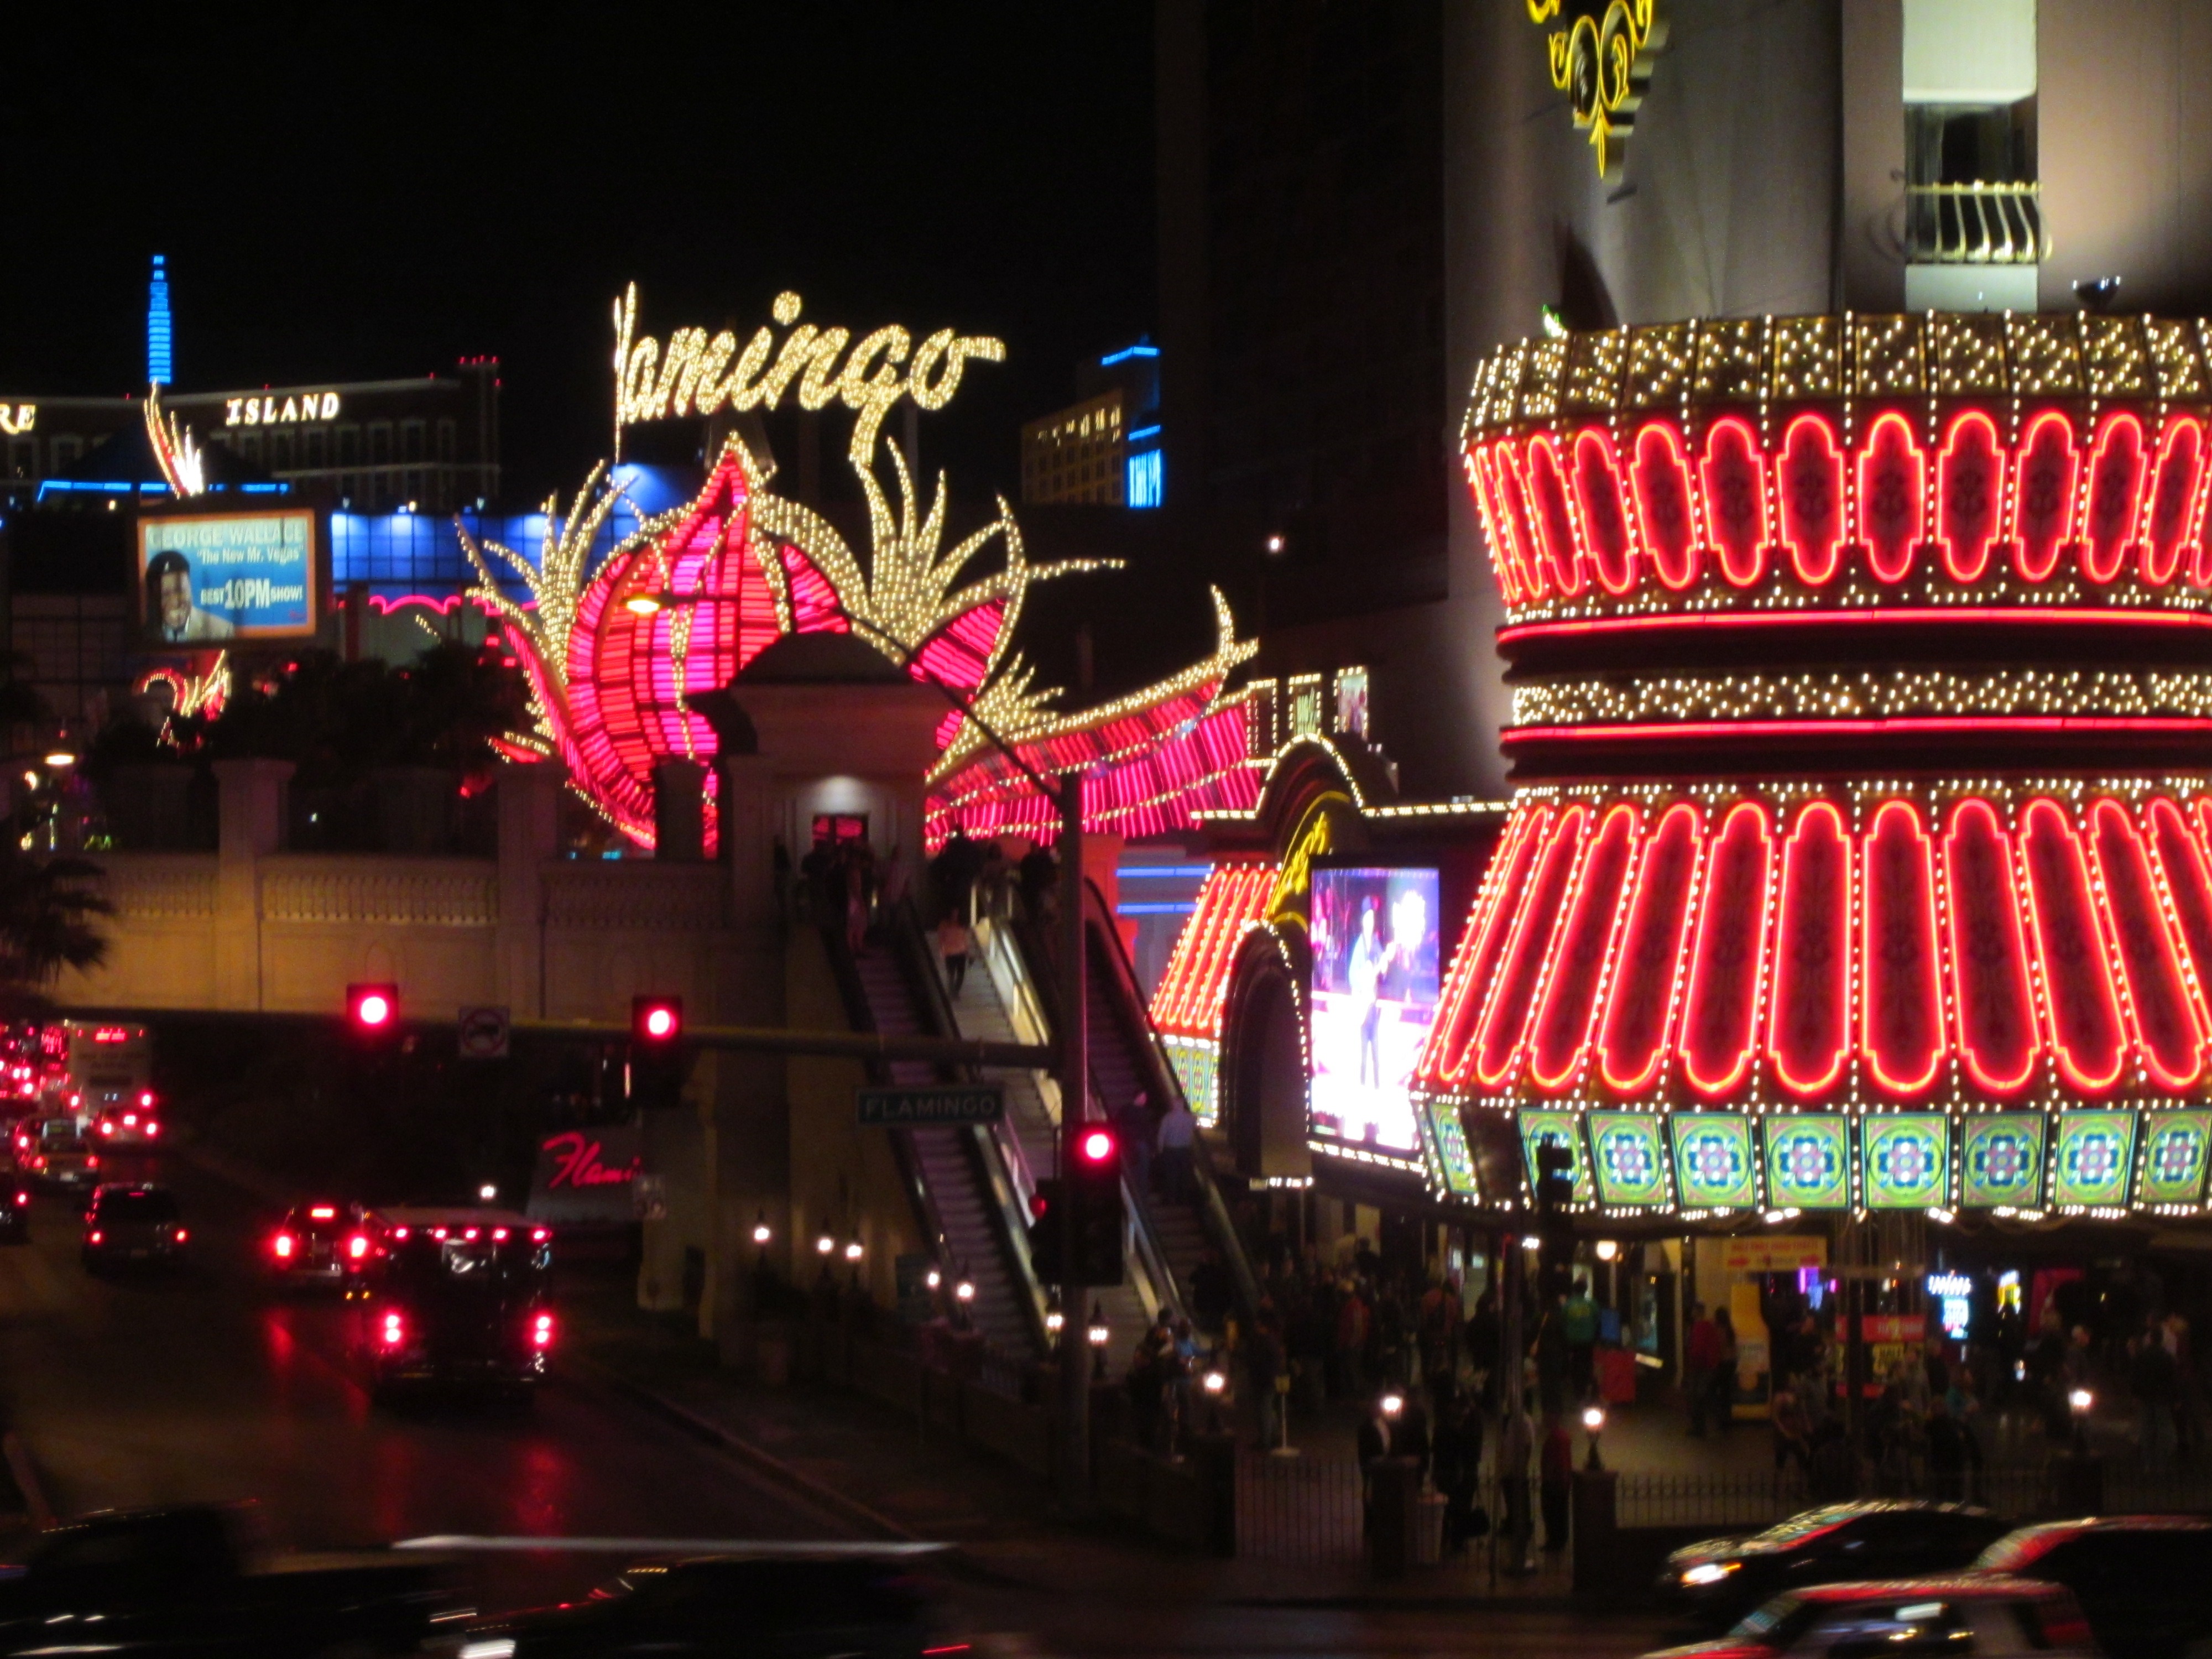
street, night, vintage, desert, downtown, vacation, travel, sign, evening, tower, color, usa, america, money, holiday, landmark, nightlife, boulevard, tourism, leisure, christmas, glitter, illuminated, christmas decoration, cards, festival, fun, nighttime, buildings, hotel, resort, party, machines, welcome, culture, sexy, famous, nevada, gambling, icon, getaway, games, lucky, gaming, greeting, entertainment, slot, visit, destination, glamour, strip, fabulous, success, metropolis, billboard, slots, win, poker, exciting, excitement, las vegas, betting, sin, bet, christmas lights, lively, blackjack, roulette, the strip, flamingo neon, sleaze, party time